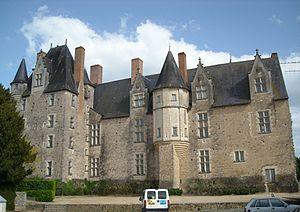
Château de Baugé. Façade Nord
Baugé-en-Anjou est une commune française située dans le département de Maine-et-Loire, en région Pays de la Loire.
Baugé est une ancienne commune française située dans la partie orientale du département de Maine-et-Loire, en région Pays de la Loire.